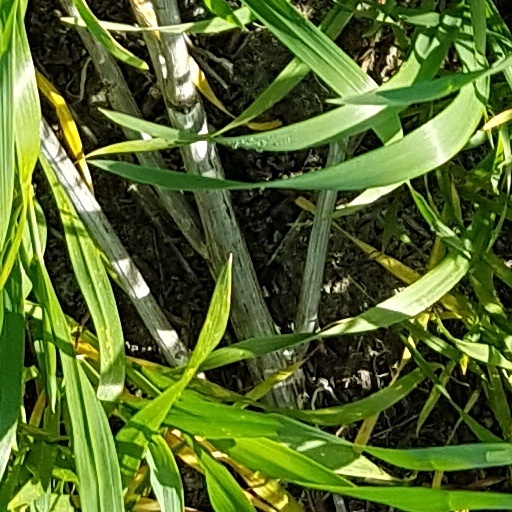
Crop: wheat